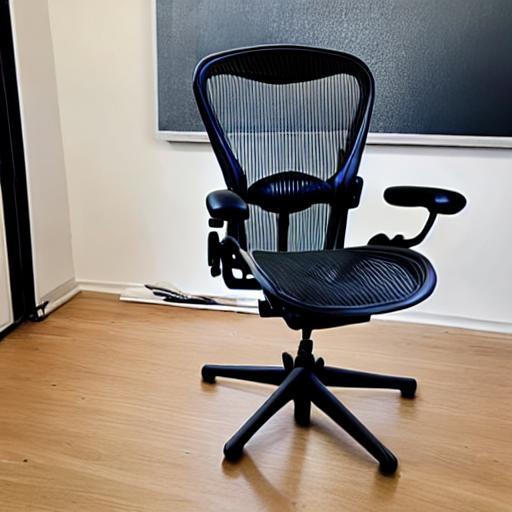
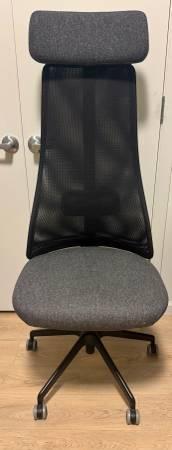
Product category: items_chair
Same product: no